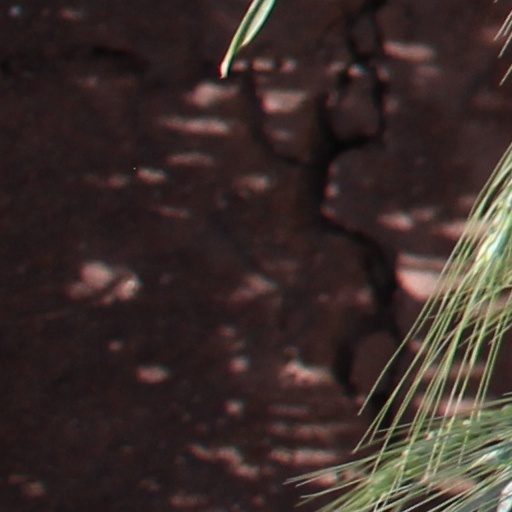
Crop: wheat